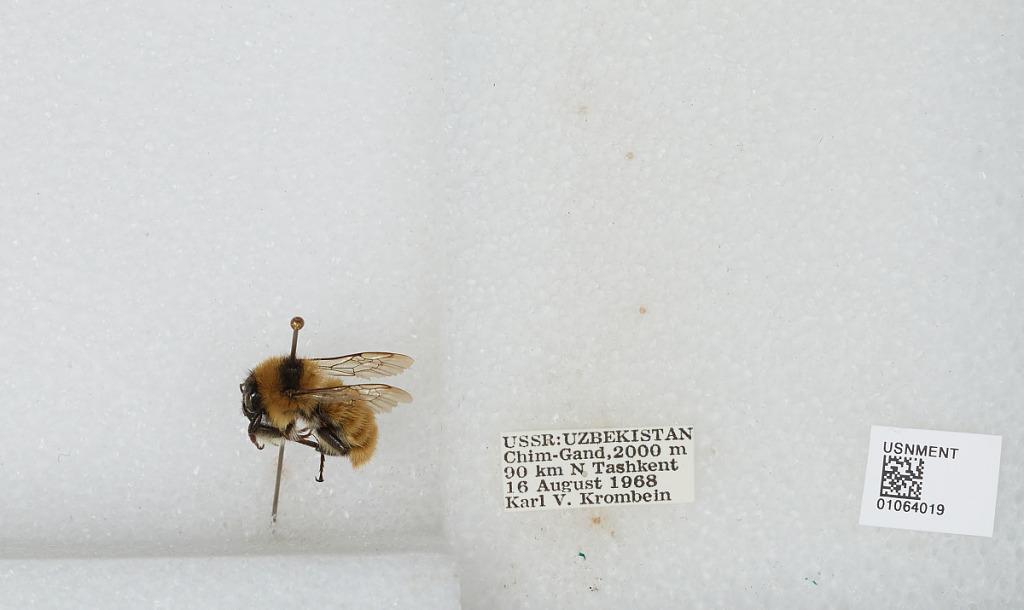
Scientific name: Bombus sp.
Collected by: K. Krombein
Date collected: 1968-8-16
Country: Uzbekistan
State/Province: Toshkent
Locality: Chimgan, 90 km North Tashkent